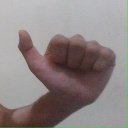
अक्षर: त